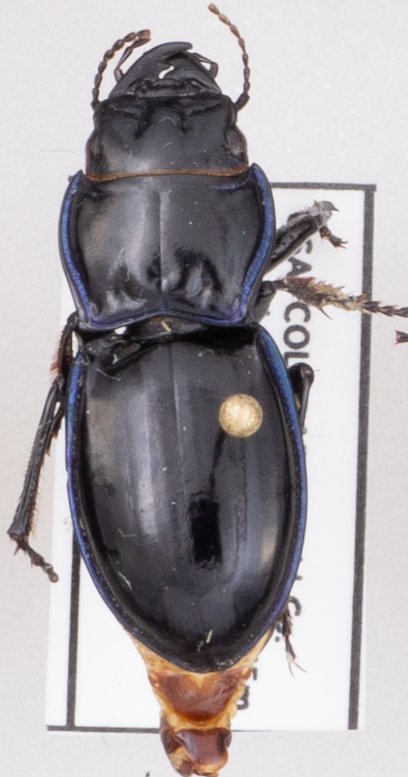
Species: Pasimachus elongatus
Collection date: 2021-07-07
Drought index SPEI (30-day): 1.546
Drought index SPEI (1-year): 0.086
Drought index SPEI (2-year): -0.418